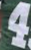
Number: 4